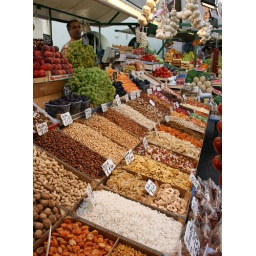
Market in Bolzano (Bozen) Italy. The red and white mixture of dried coconut and dried cherries was especially tasty.